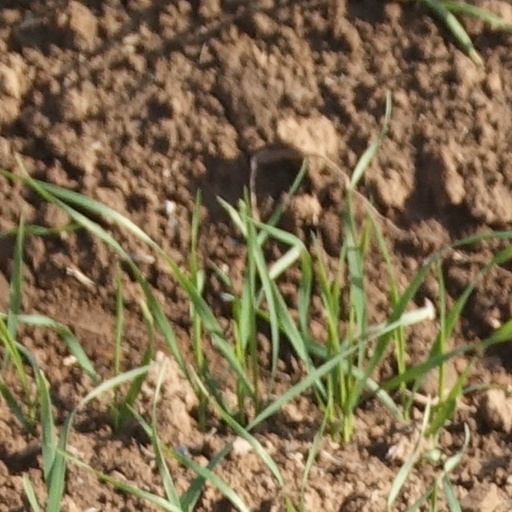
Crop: wheat